Castellers de Sarrià

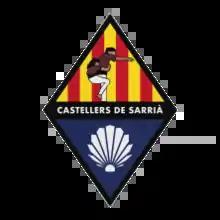
Castellers de Sarrià emblem

Starting with the recruitment of local people at a cultural associations exhibition that took place in Sarrià district, training sessions began at the Casal de Sarrià urban garden. More and more people joined, some of whom were already members of other cultural groups like the Gegants de Sarrià, the i Drac de Sarrià, as well as those who came from other districts or even cities. During those initial months the team was helped and advised by members of well experienced human towers teams like the and Castellers de la Vila de Gràcia.